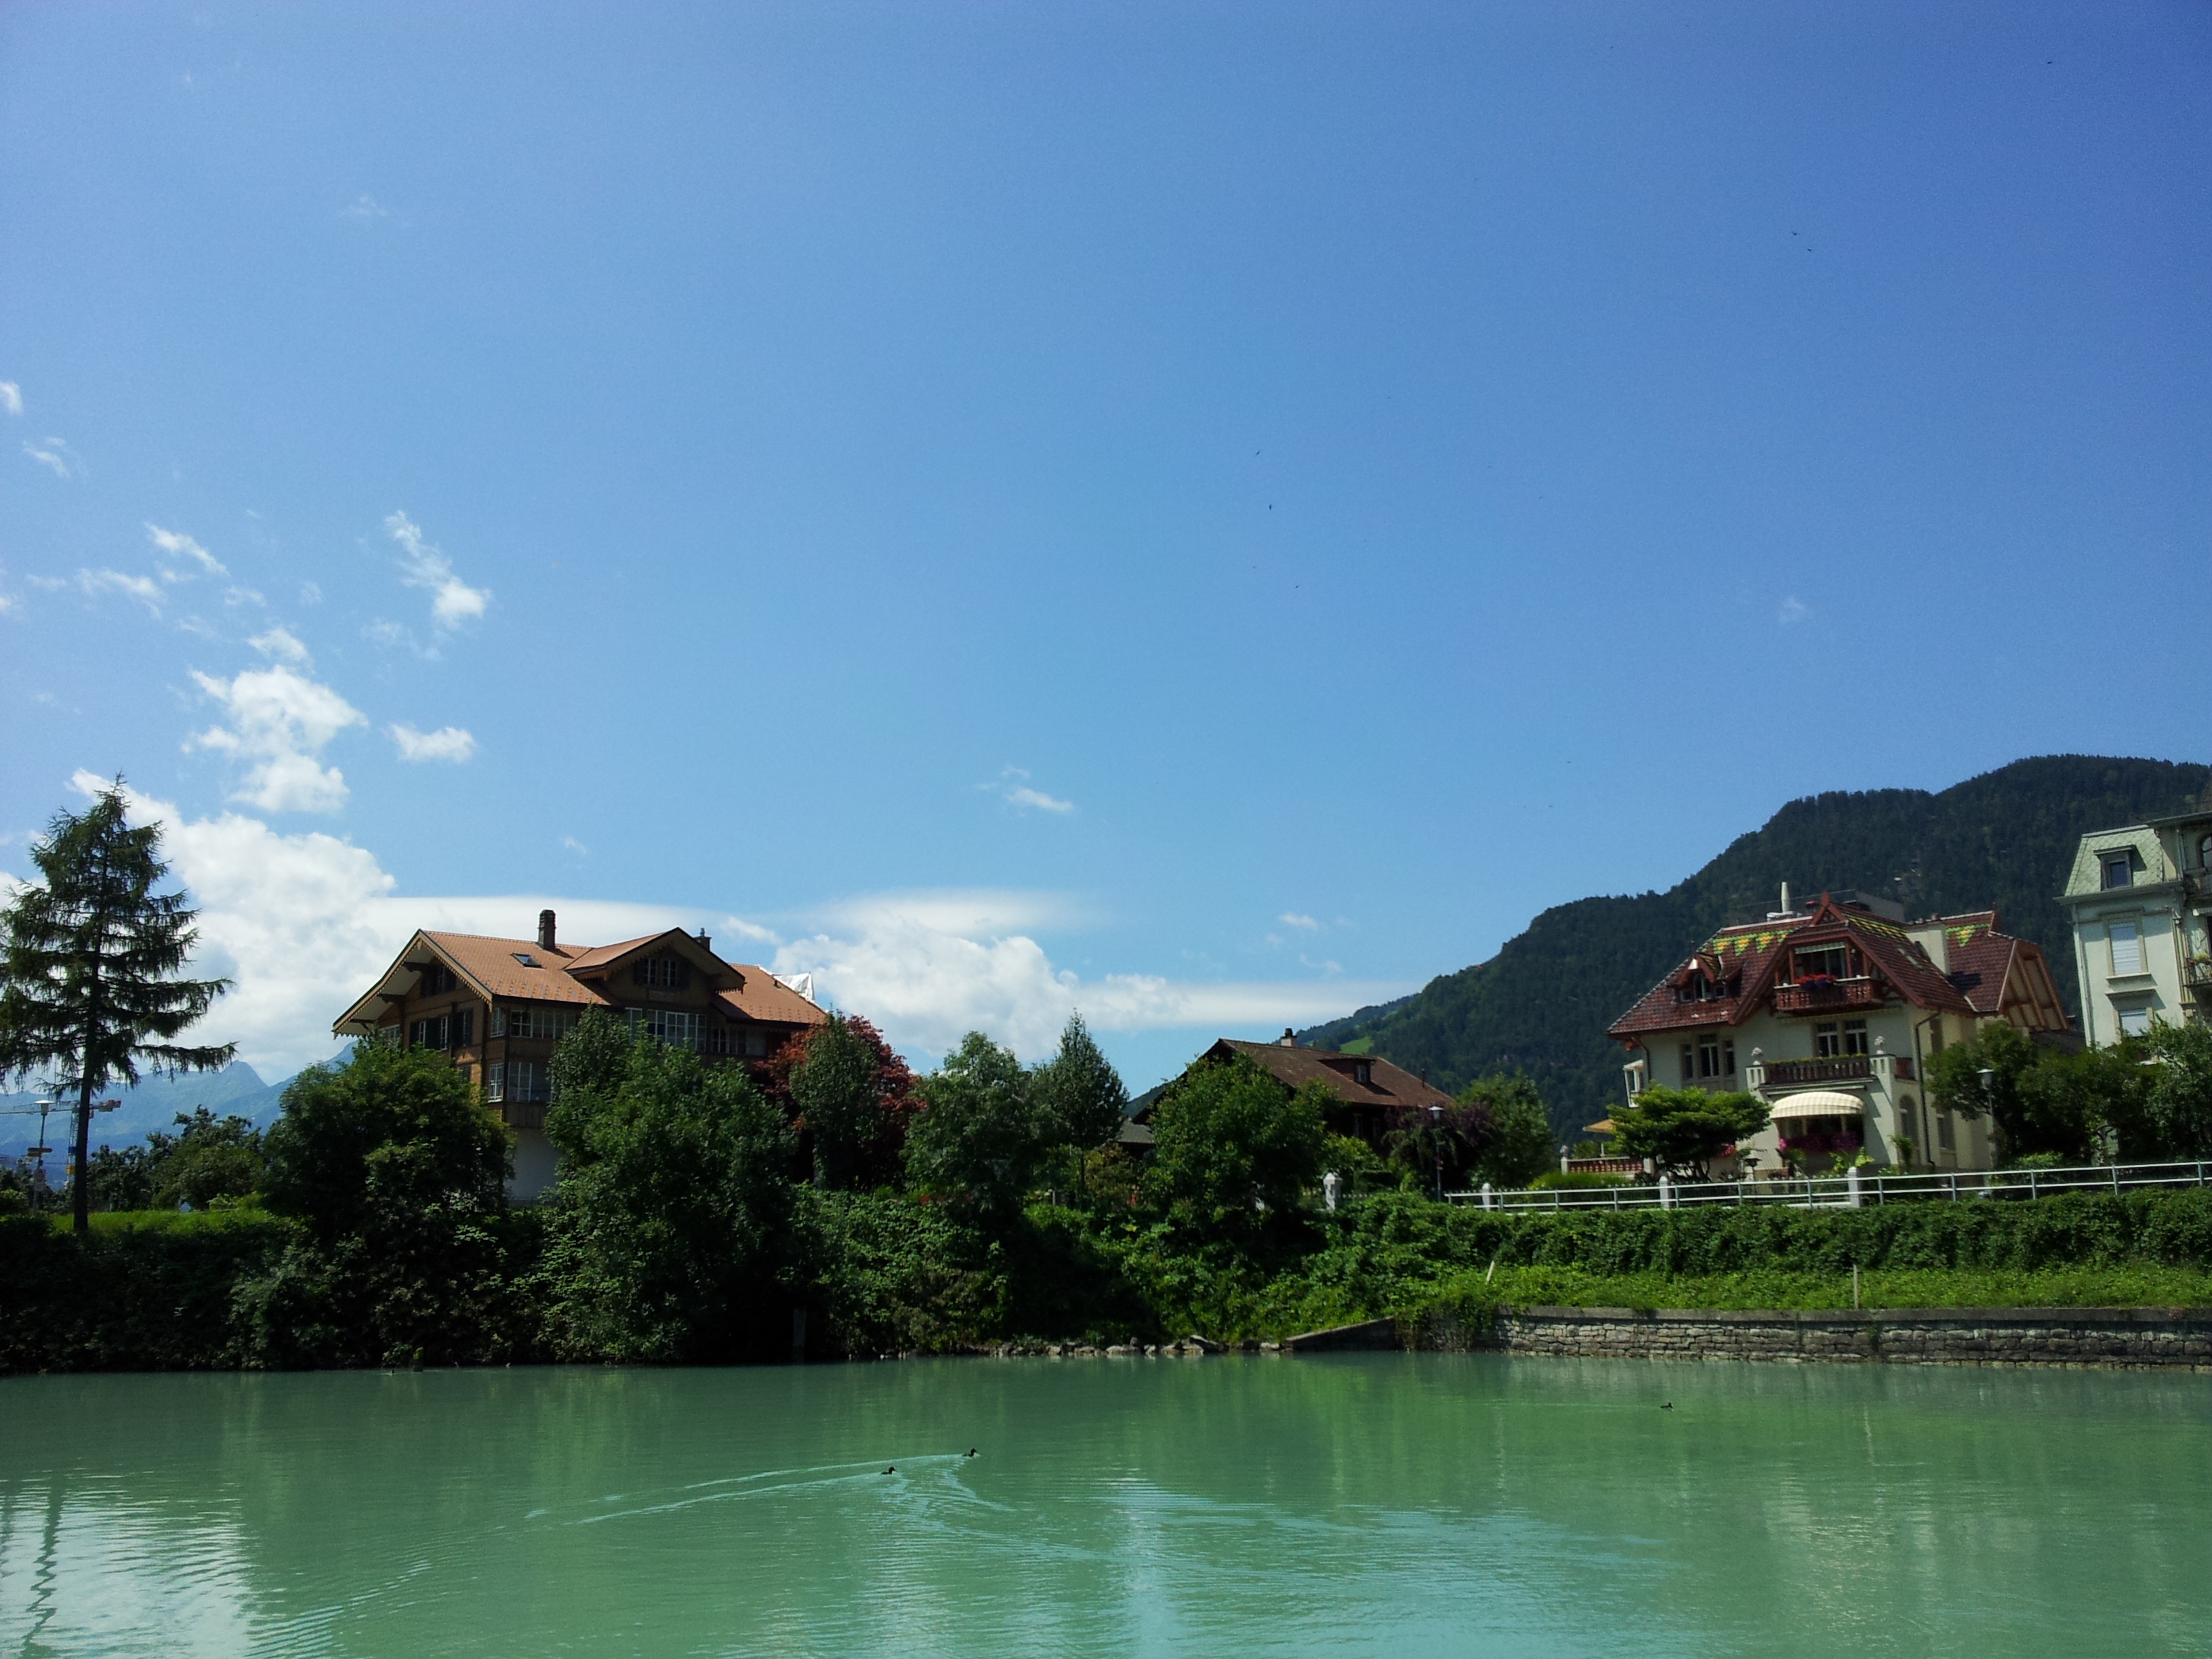
sea, mountain, sky, lake, river, vacation, village, swimming pool, lagoon, bay, reservoir, swiss, estate